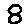
Label: 8